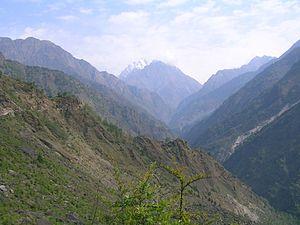
La Gori Ganga est une rivière indienne d'une longueur de 100 km qui coule dans l’État de l'Uttarakhand. Elle est un affluent de la Sharda dans le bassin du Gange, par la Karnali.